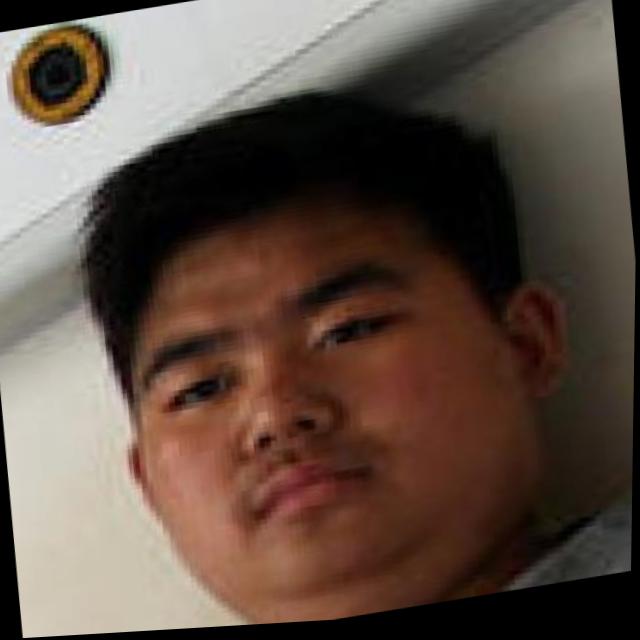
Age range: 21-44